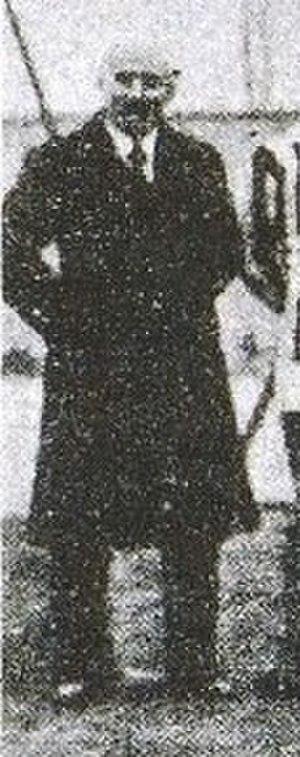
Jenő Károly est un footballeur international hongrois, qui évoluait au poste d'avant-centre, avant d'ensuite devenir entraîneur.